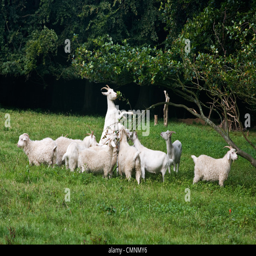
a herd of white goats , bowing down a branch of a tree and eating leaves